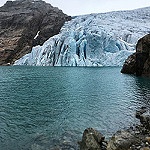
Label: glacier